Battle of Ettlingen

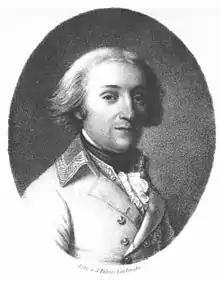
Karl zu Fürstenberg

On 3 July, the "Army of the Upper Rhine" was organized into divisions under Fröhlich, Fürstenberg, Sztáray and Johann Sigismund Riesch. In addition, Archduke Charles personally commanded divisions under Friedrich Freiherr von Hotze and von Lindt. Fröhlich had three brigades led by Condé, Johann Jacob von Klingling and Simon von Wolf. Fürstenberg led seven brigades under Zaiger, Milius, Joseph Heinrich von Staader, Ignaz Gyulai, Johann Baptist von Leloup, Franz Walter Anton von Canisius and Paul Devay. The last two brigades were detached to Latour's direct command along with the divisions Sztáray and Riesch. Sztáray's division included five brigades under Ludwig Wilhelm Anton Baillet de Latour-Merlemont, Konrad Valentin von Kaim, Prince Joseph de Lorraine-Vaudemont, Duke Alexander of Württemberg and Johann I Joseph, Prince of Liechtenstein. Riesch's division had three brigades under Count Palatine, Adam Boros de Rákos and an unknown officer. In the archduke's corps, Hotze commanded three Austrian brigades under Wilhelm Lothar Maria von Kerpen, Franz Seraph of Orsini-Rosenberg and Joseph von Schellenberg. Lindt led five Electoral Saxon brigades.